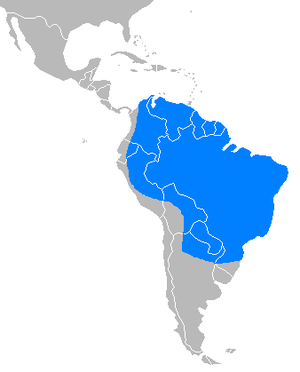
Le tapir du Brésil, parfois appelé tapir terrestre, est un mammifère de la famille des Tapiridae de taille moyenne à grande, pour une hauteur au garrot de 1 mètre pesant jusqu'à 300 kg. C'est la seule espèce de tapir classée "vulnérable", et non "en danger". En France, sa présence à l'état sauvage se limite à la Guyane où il est aussi appelé maïpouri.